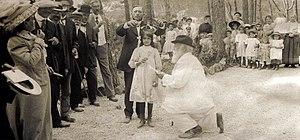
L’île d'Or — /ildɔʁ/ — appartient à la partie est de la commune française de Saint-Raphaël, dans le département du Var. Partie intégrante du paysage, cette île fait face à la plage du Débarquement du Dramont.